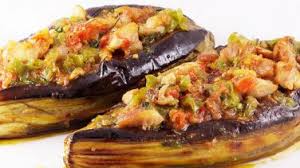
Yemek: karniyarik